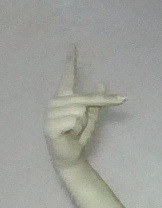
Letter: dha